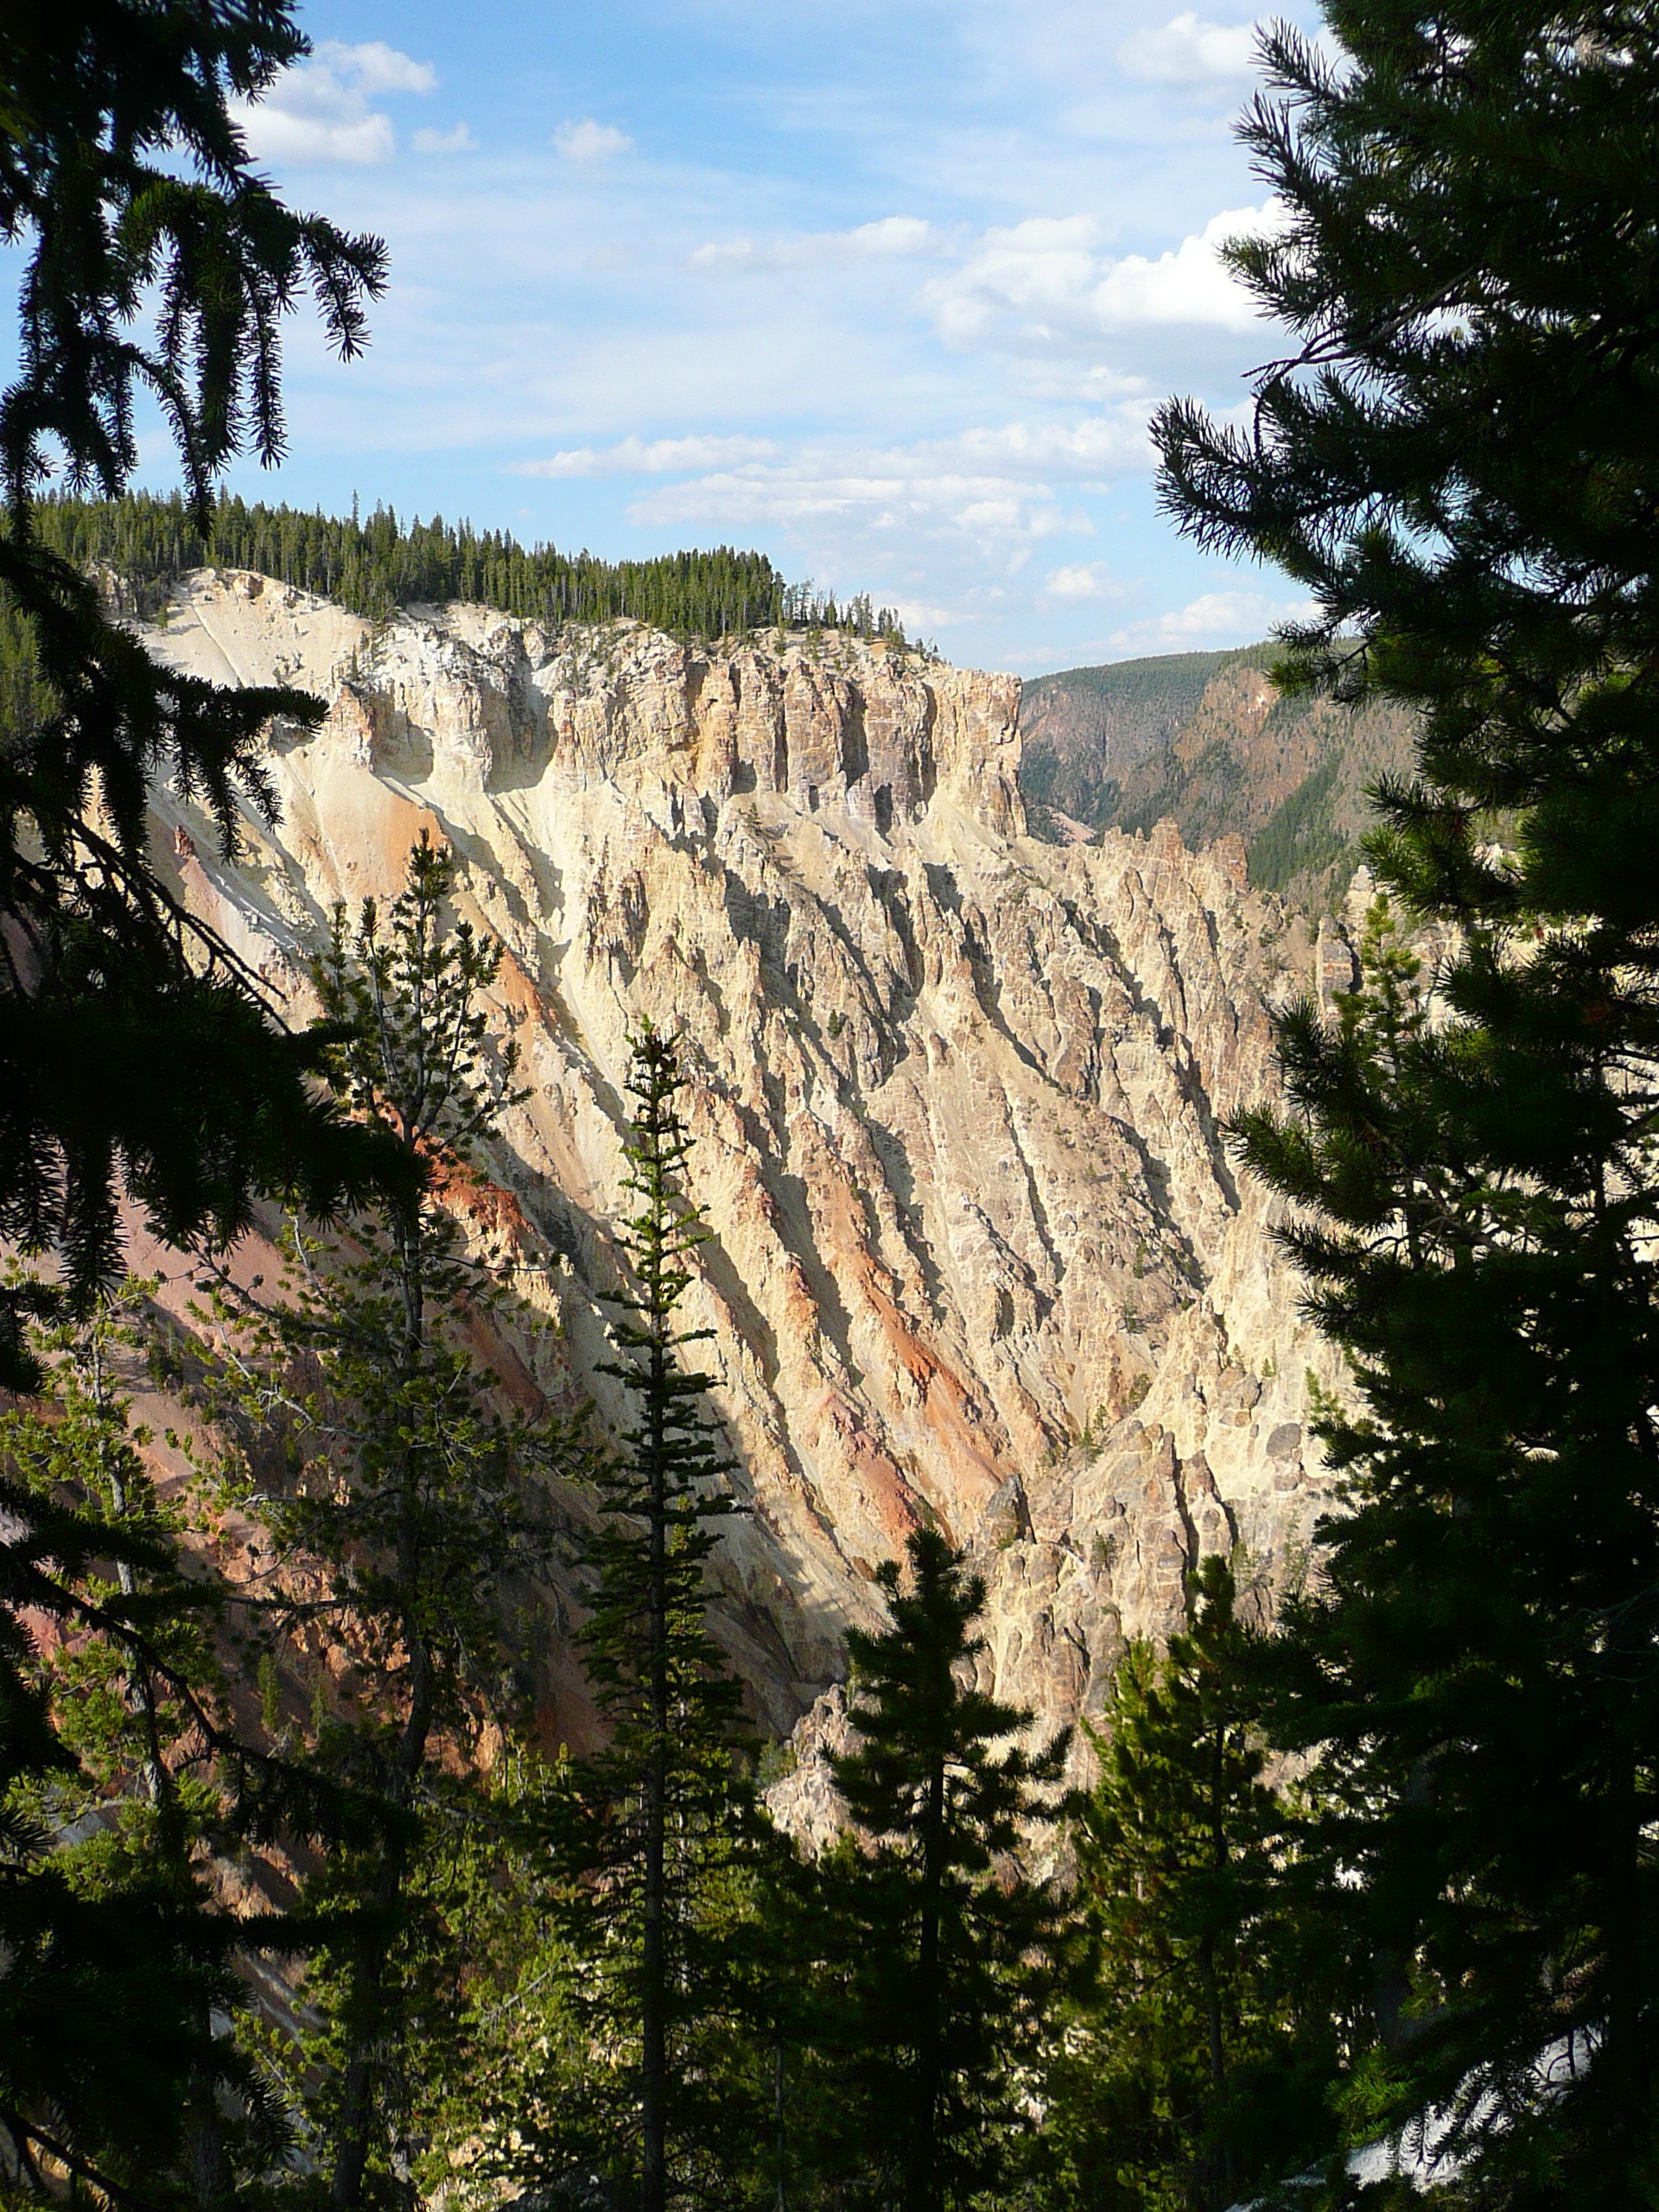
landscape, tree, nature, rock, wilderness, mountain, trail, summer, formation, cliff, park, scenery, usa, steep, canyon, terrain, national park, bank, geology, ravine, famous, wyoming, yellowstone river, yellowstone national park, landform, sand stone